Leopold III of Belgium

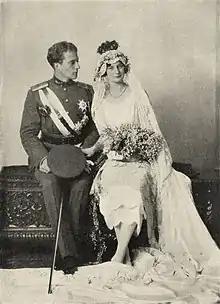
Leopold of Belgium and Astrid of Sweden on their wedding day.

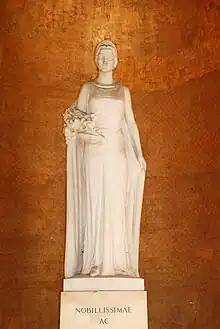

Prince Leopold was born in Brussels, the first child of Prince Albert, heir to the Belgian throne, and his consort, Duchess Elisabeth of Bavaria. In 1909 his father became King of the Belgians, as Albert I, and Prince Leopold became Duke of Brabant.